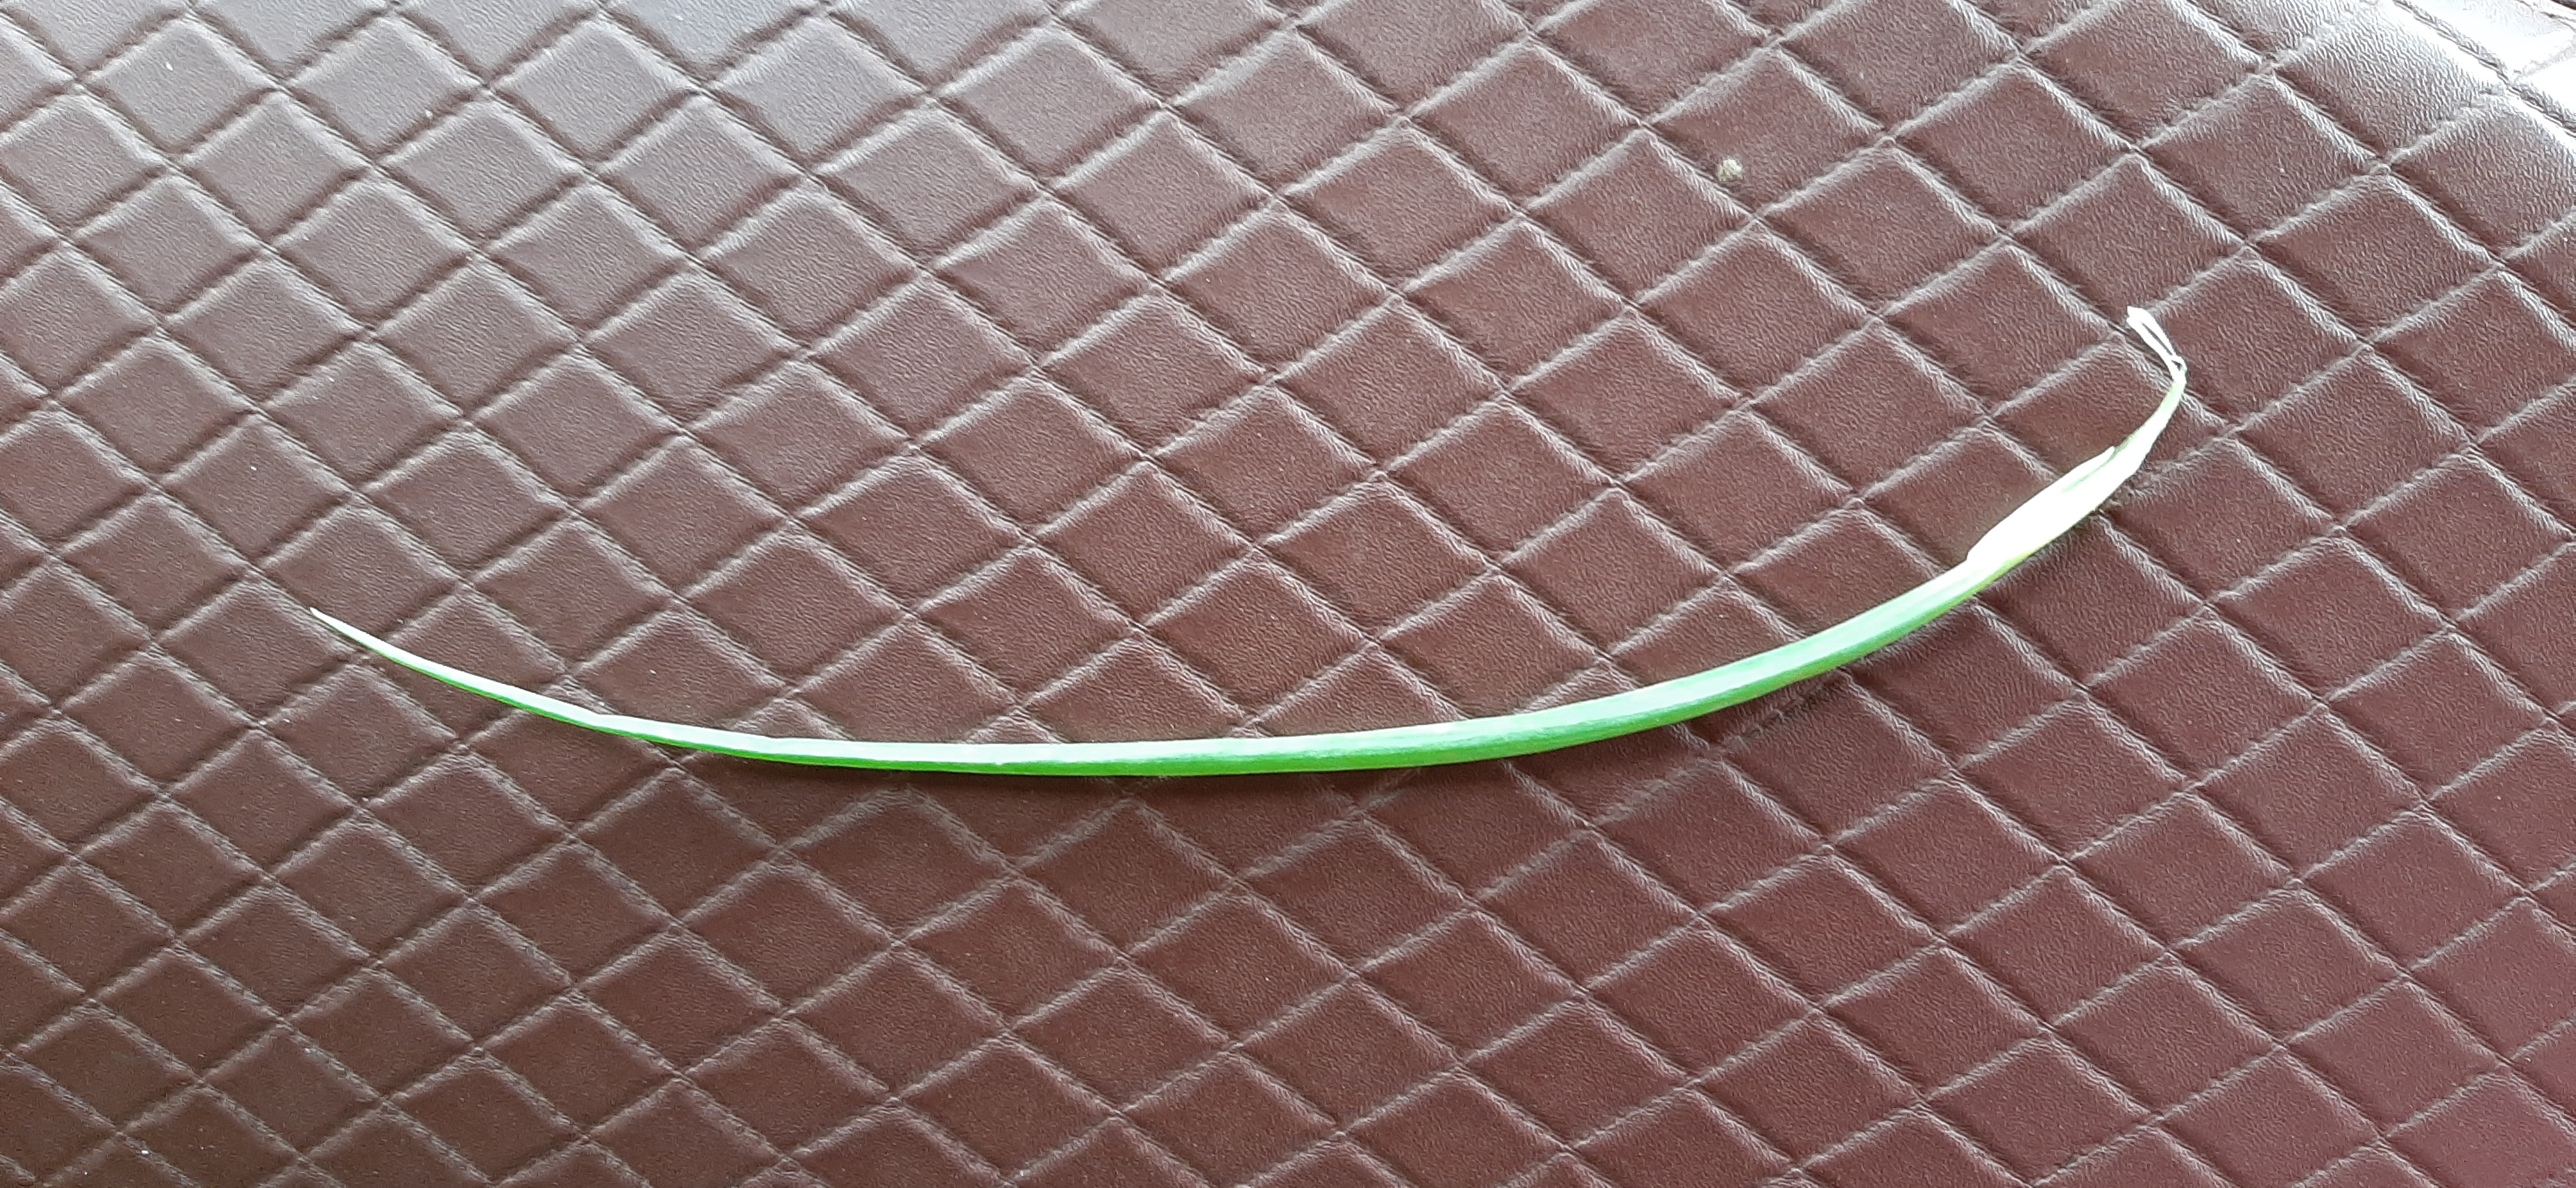
Plant: Onion